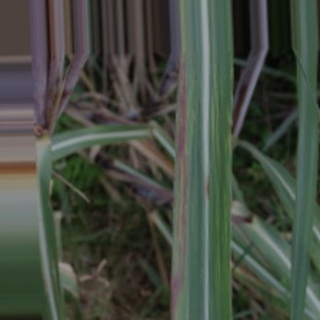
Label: sugarcane_bacterial_blight